Shea Stadium

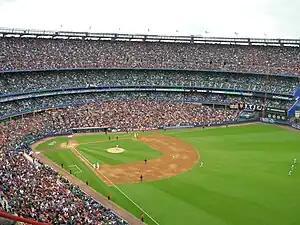
Shea Stadium prior to the start of a New York Mets game in 2008. Shea had the best attendance in the National League that year, averaging over 51,000 fans per game.

The New York Yankees played their home games in Shea Stadium during the 1974 and 1975 seasons while Yankee Stadium was being renovated. The move to Shea was helped by the city and the Mets, with the former helping in setting up office space in Flushing Meadows Park. Joe DiMaggio participated in his final Old Timers Day game in 1975 at Shea.